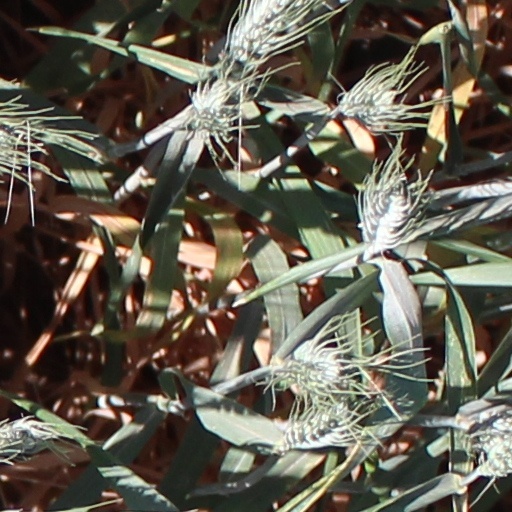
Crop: wheat